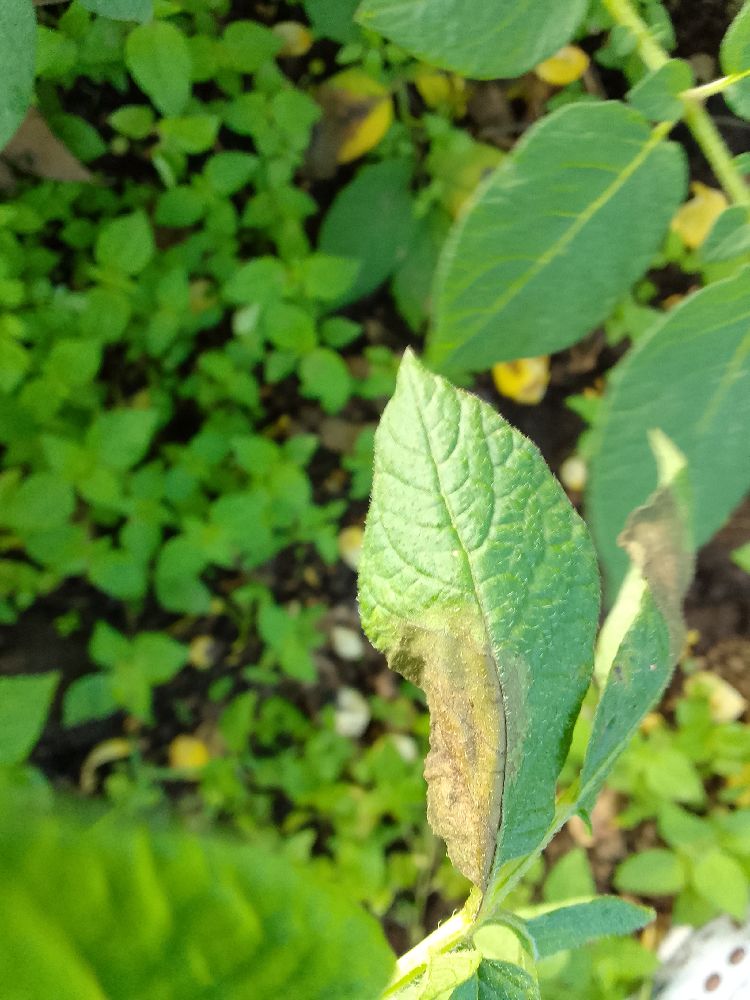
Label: Late blight